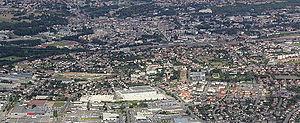
Vue aérienne de la ville de Dreux
Dreux est une commune française située dans le département d'Eure-et-Loir en région Centre-Val de Loire. C’est la deuxième plus grande ville du département par sa population après Chartres.